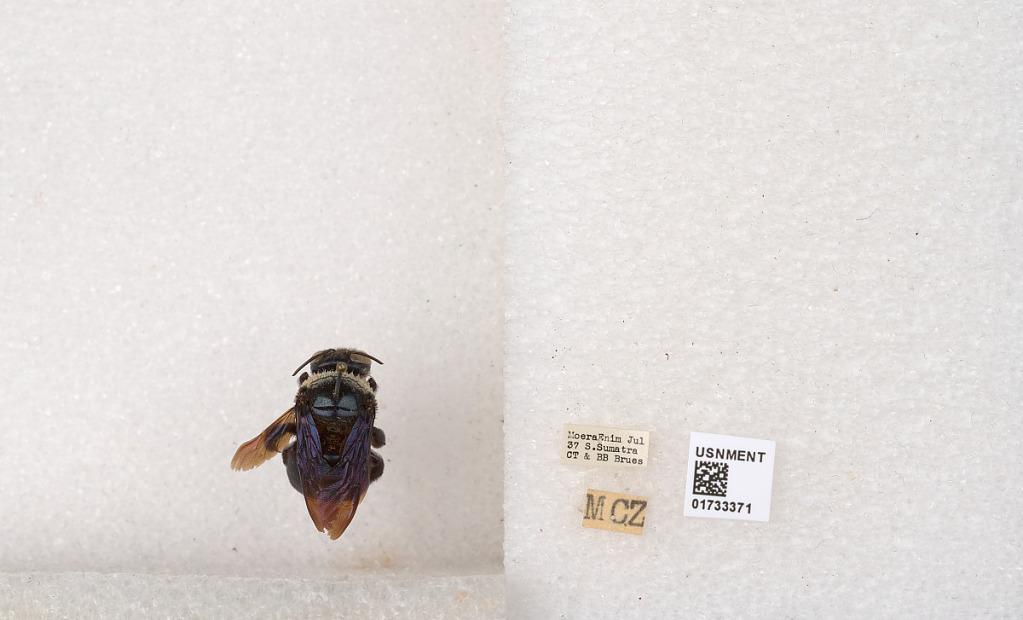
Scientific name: Xylocopa (Zonohirsuta) dejeanii dejeanii (Lepeletier)
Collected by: C. Brues & B. Brues
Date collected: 1937-7-1
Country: Indonesia
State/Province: South Sumatra
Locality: Moera Enim
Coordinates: -3.69703, 103.998